Question: When is the picture taken?
Tambaya: Yaushe aka ɗauka hoton?
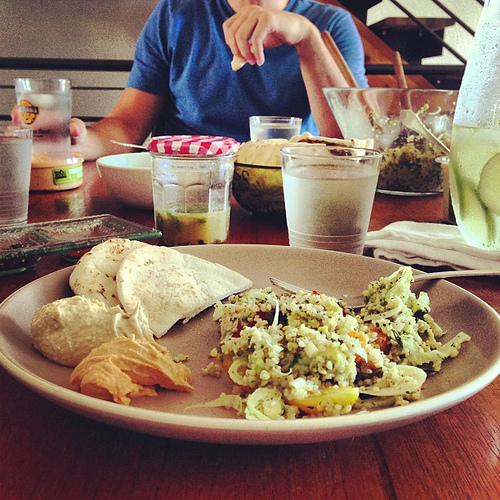
Answer: Daytime.
Amsa: Da rana.